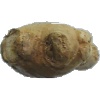
Label: Ginger Root 1